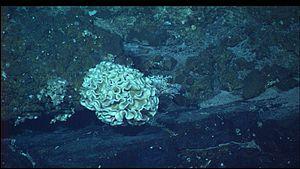
Les xénophyophores sont un taxon de foraminifères piézophiles, remarquables par leur taille considérable pour de tels organismes, dont certains, tels Syringammina fragilissima, sont parmi les plus grands organismes unicellulaires connus, pouvant atteindre une vingtaine de centimètres dans leur plus grande dimension.